Teresa Leitão

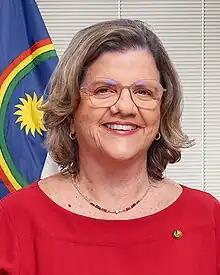
Teresa Leitão in 2023.

Maria Teresa Leitão de Melo (born 7 October 1951) is a Brazilian politician from the Workers' Party. She has represented Pernambuco in the Federal Senate since the 2022 general election.